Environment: real
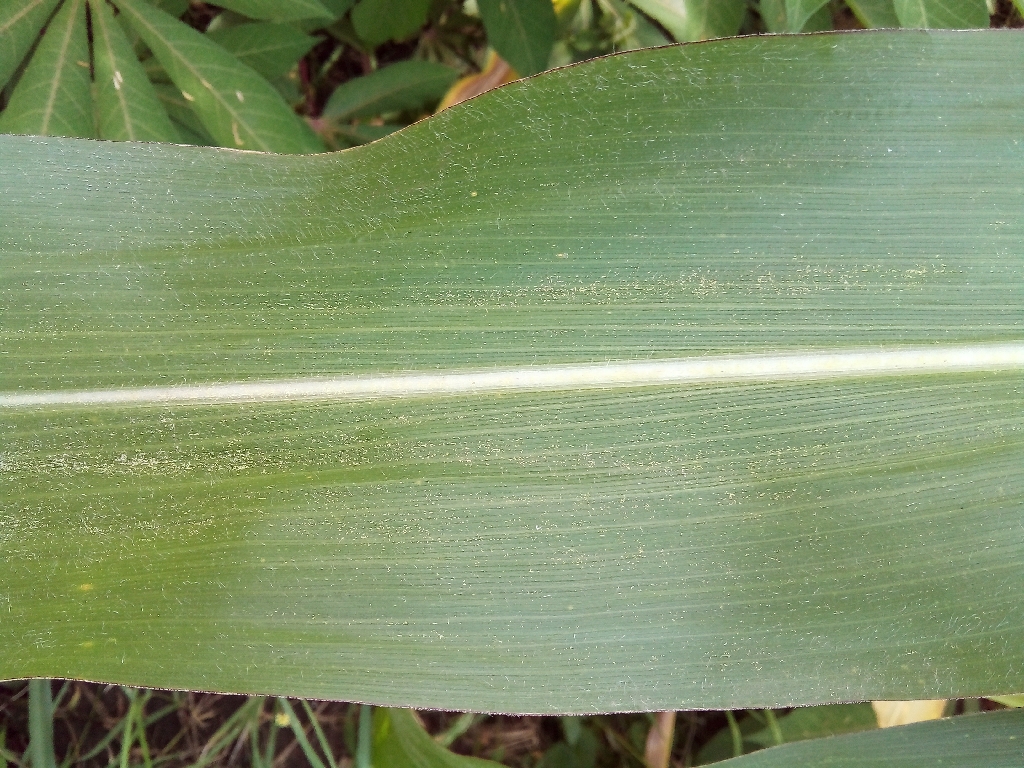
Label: healthy